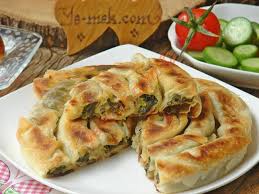
Yemek: borek